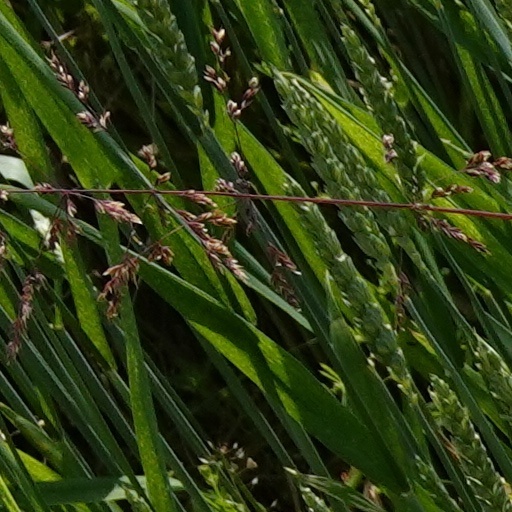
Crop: wheat